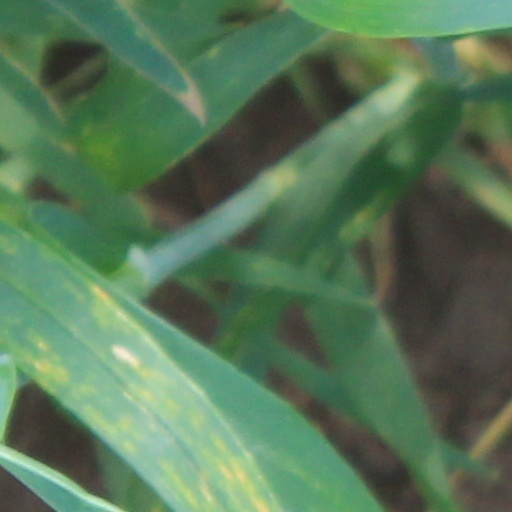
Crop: wheat